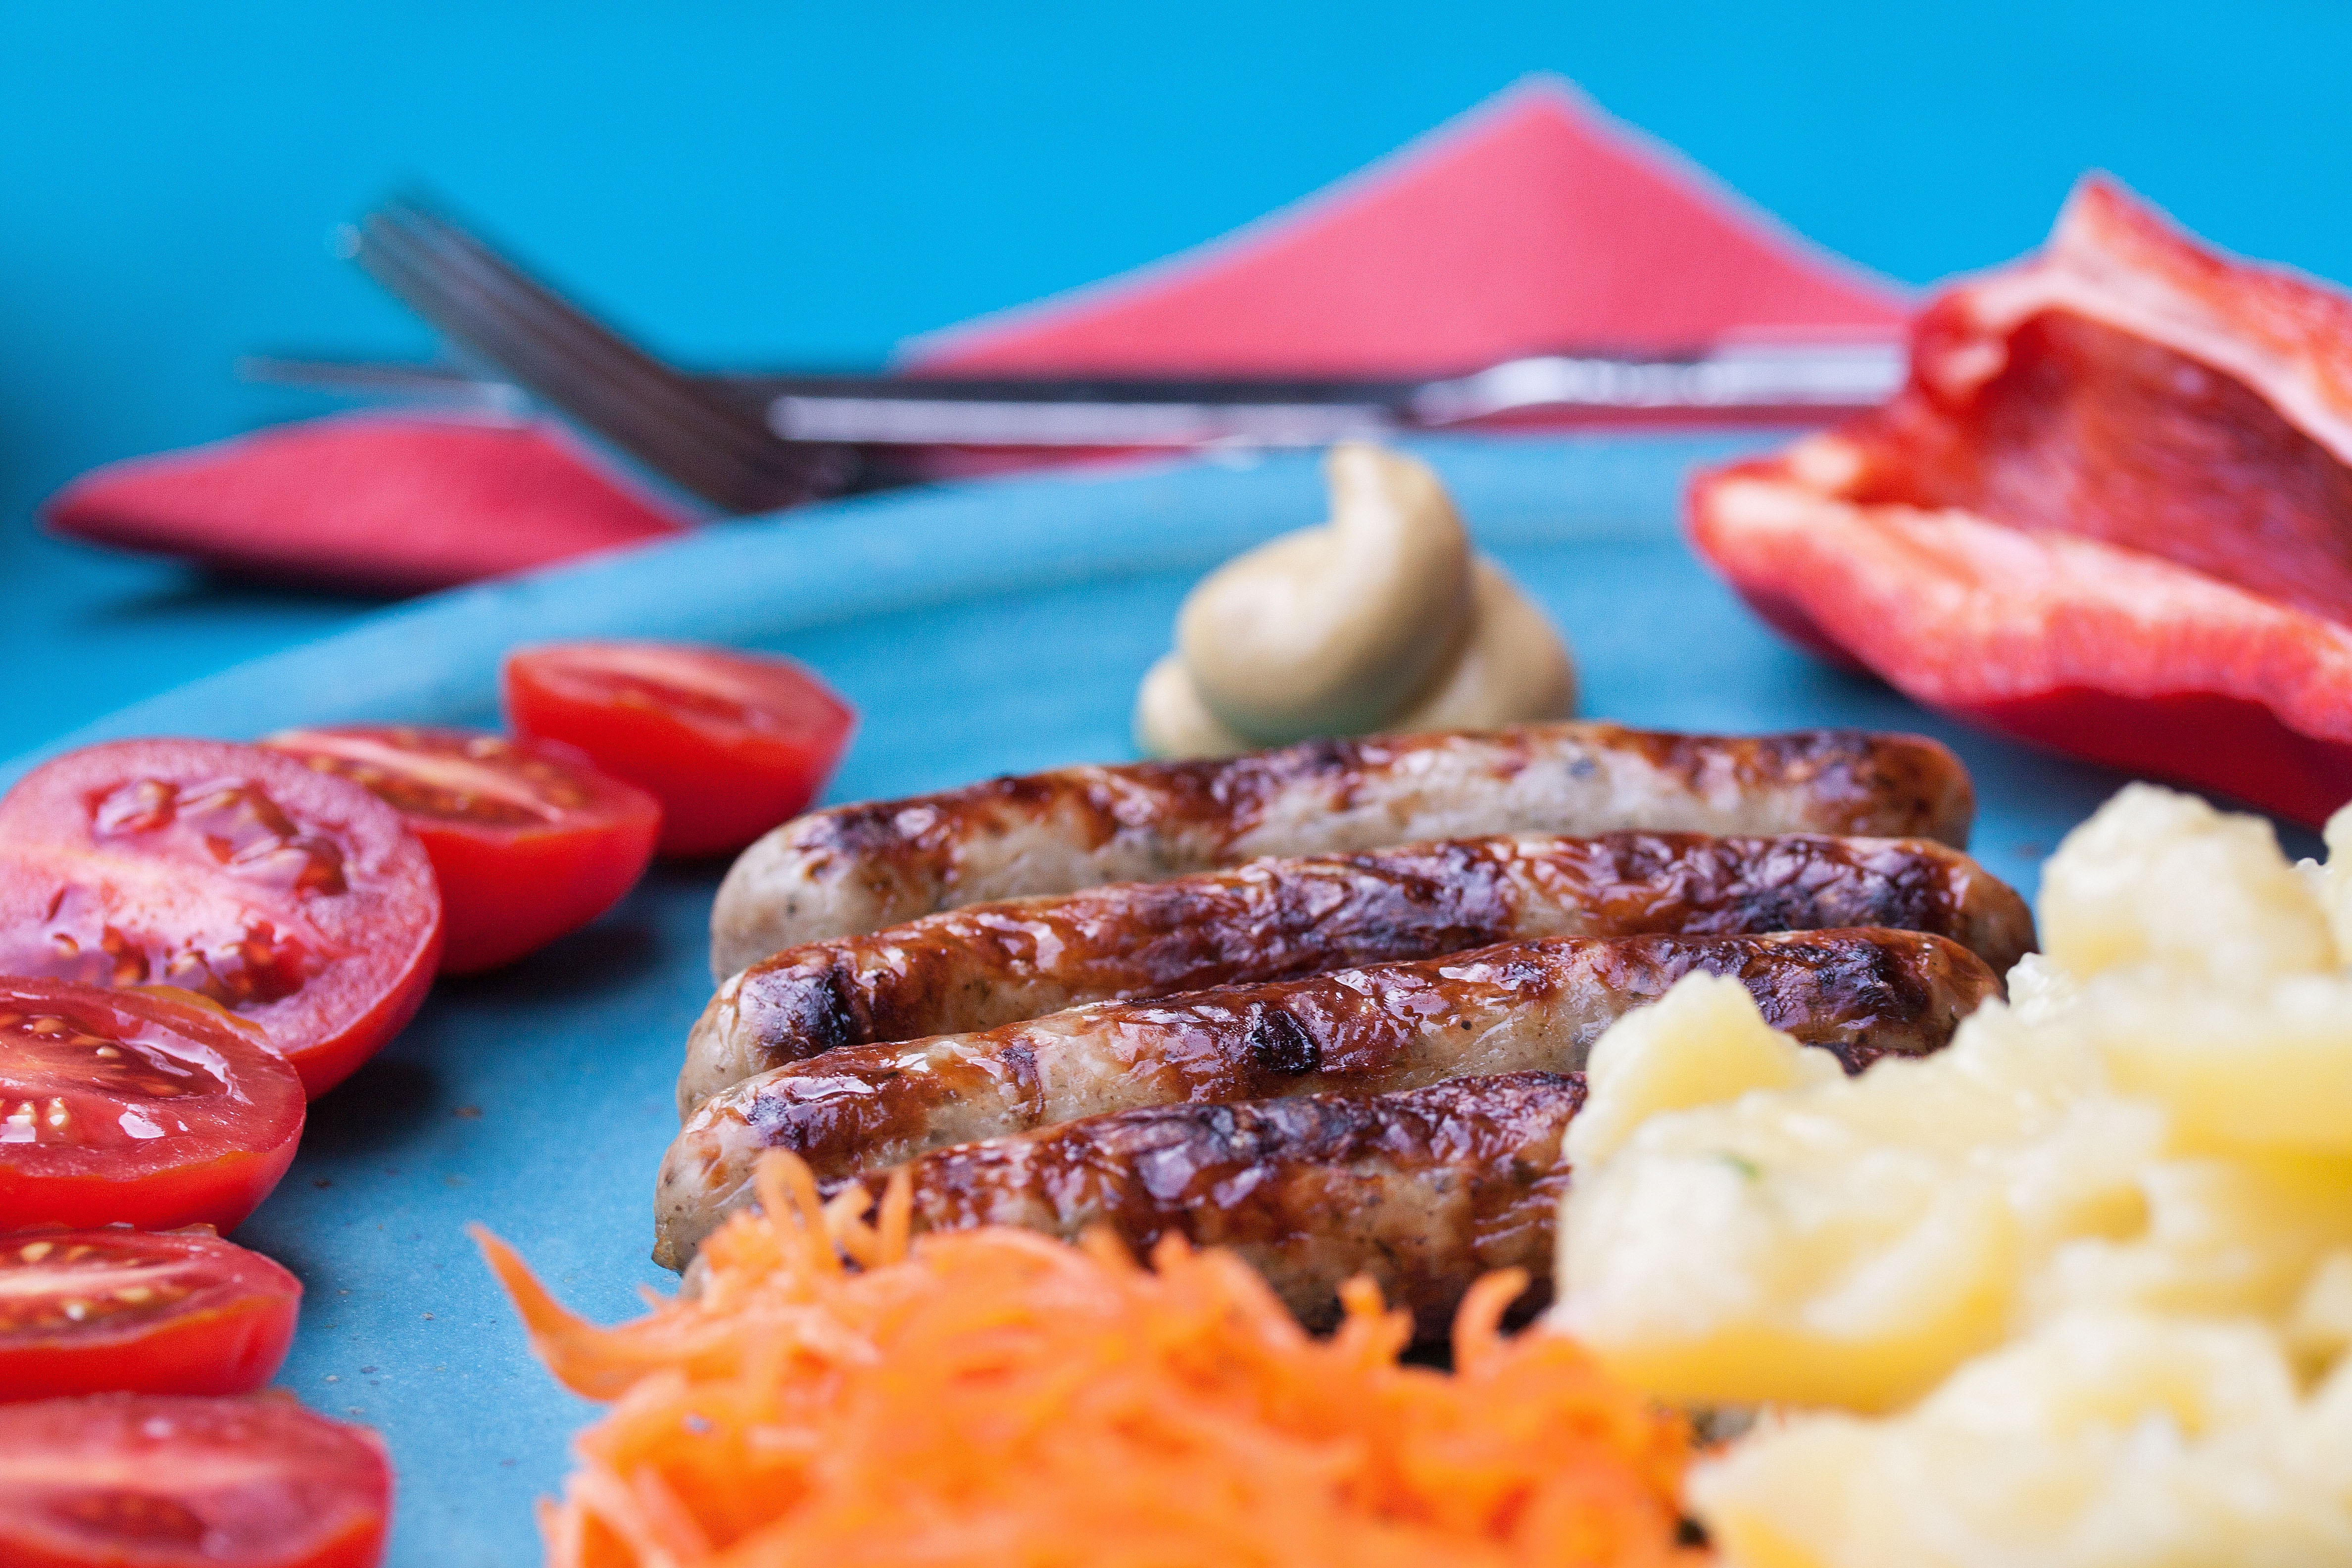
orange, dish, meal, food, red, produce, yellow, breakfast, meat, barbecue, cuisine, heat, steak, grill, sausage, tomatoes, bratwurst, paprika, stainless, potato salad, garden party, grill sausage, grill sausages, animal source foods, pork sausage, gentlemen's evening, carrot salad